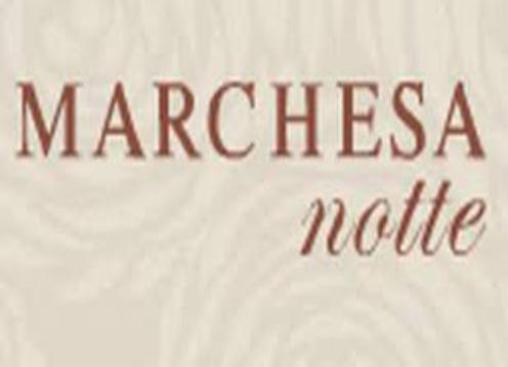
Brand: marchesa
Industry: Clothes